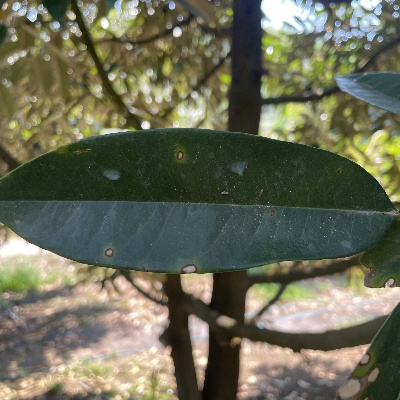
Label: Leaf_Phomopsis